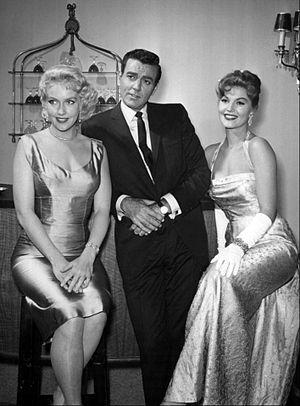
Mike Connors, né Krekor Ohanian, le 15 août 1925 à Fresno et décédé le 26 janvier 2017 à Tarzana, était un acteur et producteur de cinéma américain.